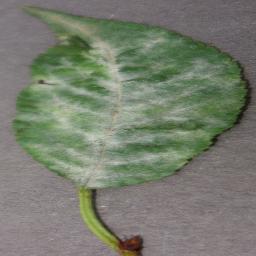
Label: Cherry___Powdery_mildew